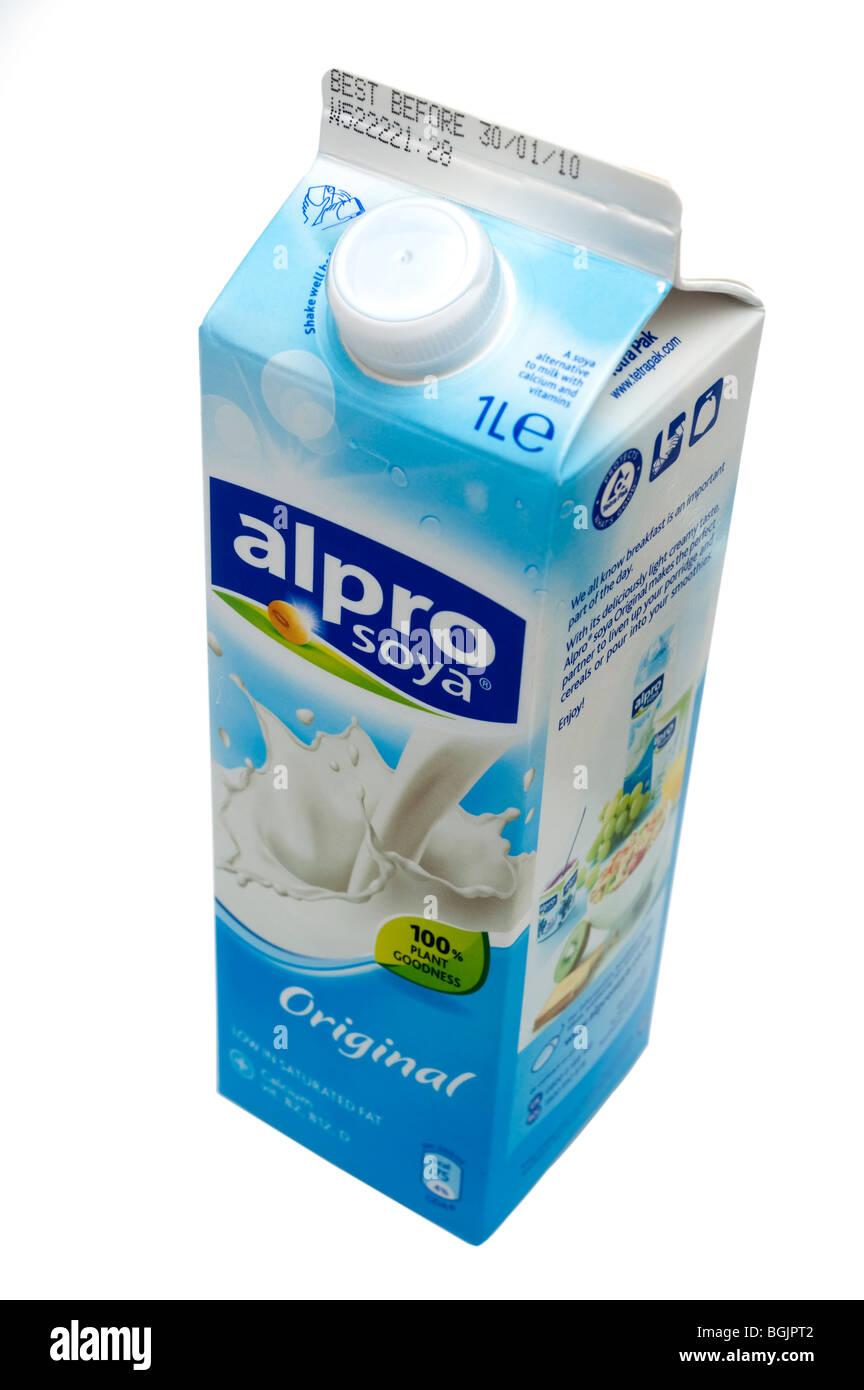
Waste category: cardboard